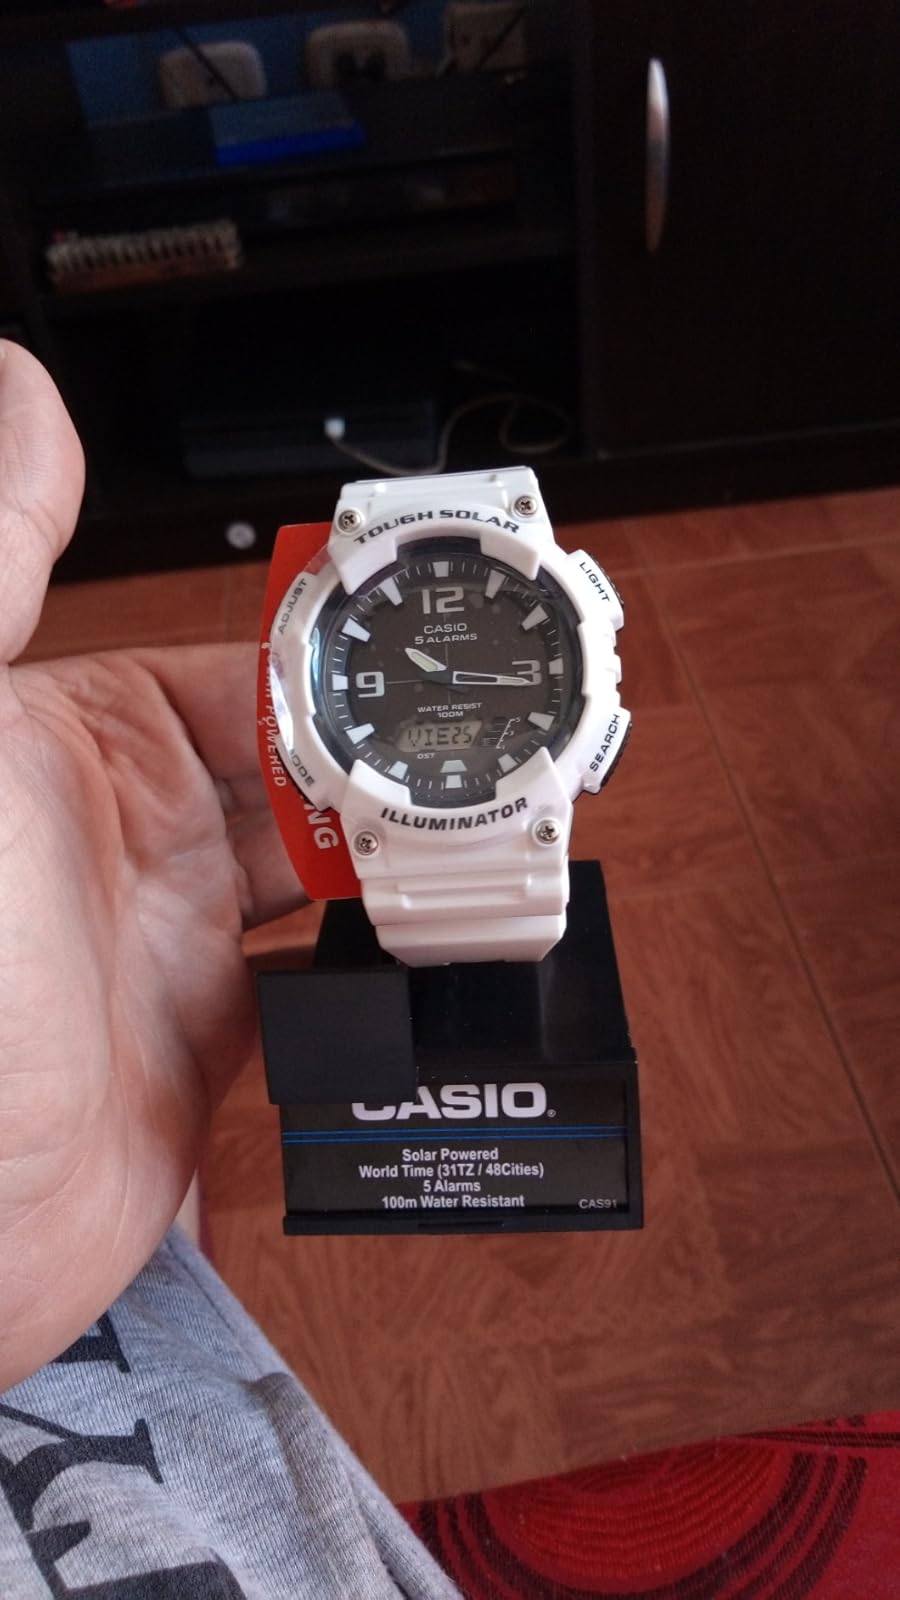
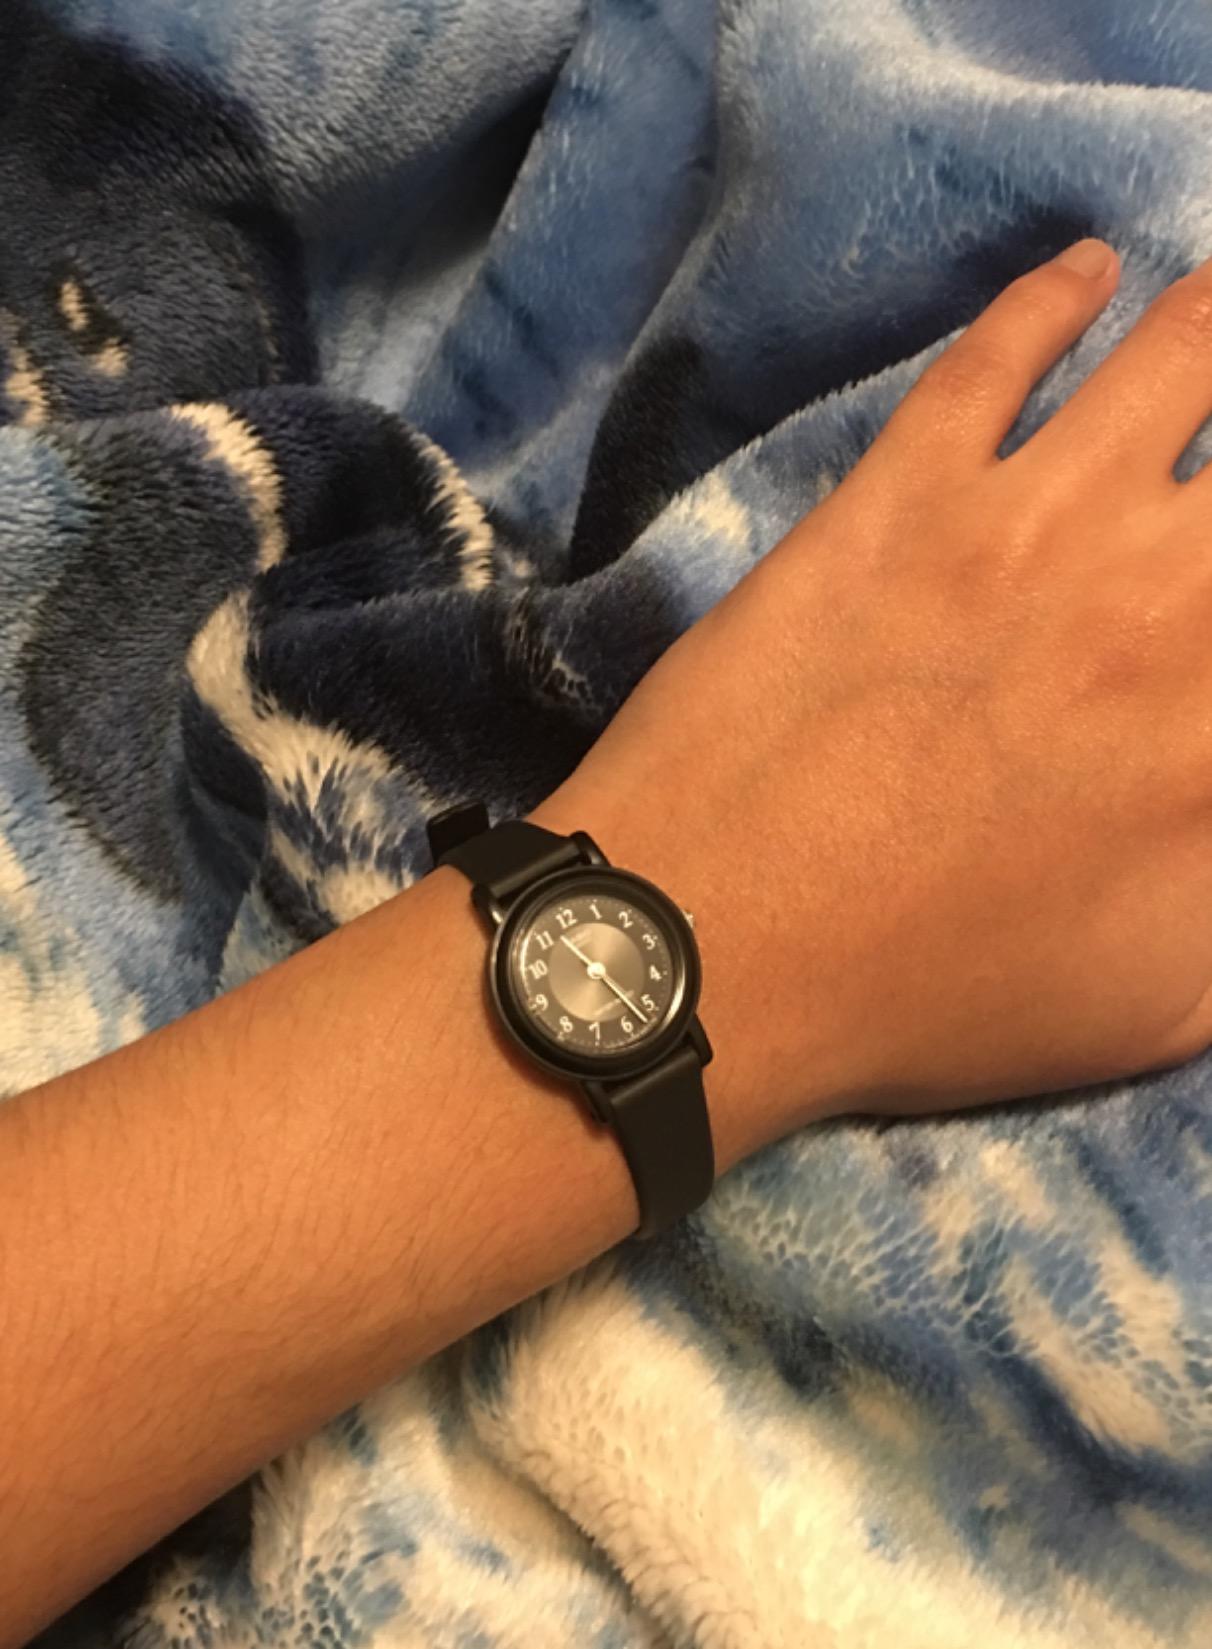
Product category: accessories_watch
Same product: no